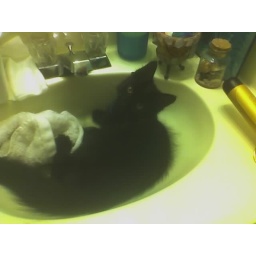
Lounging in bathroom sink